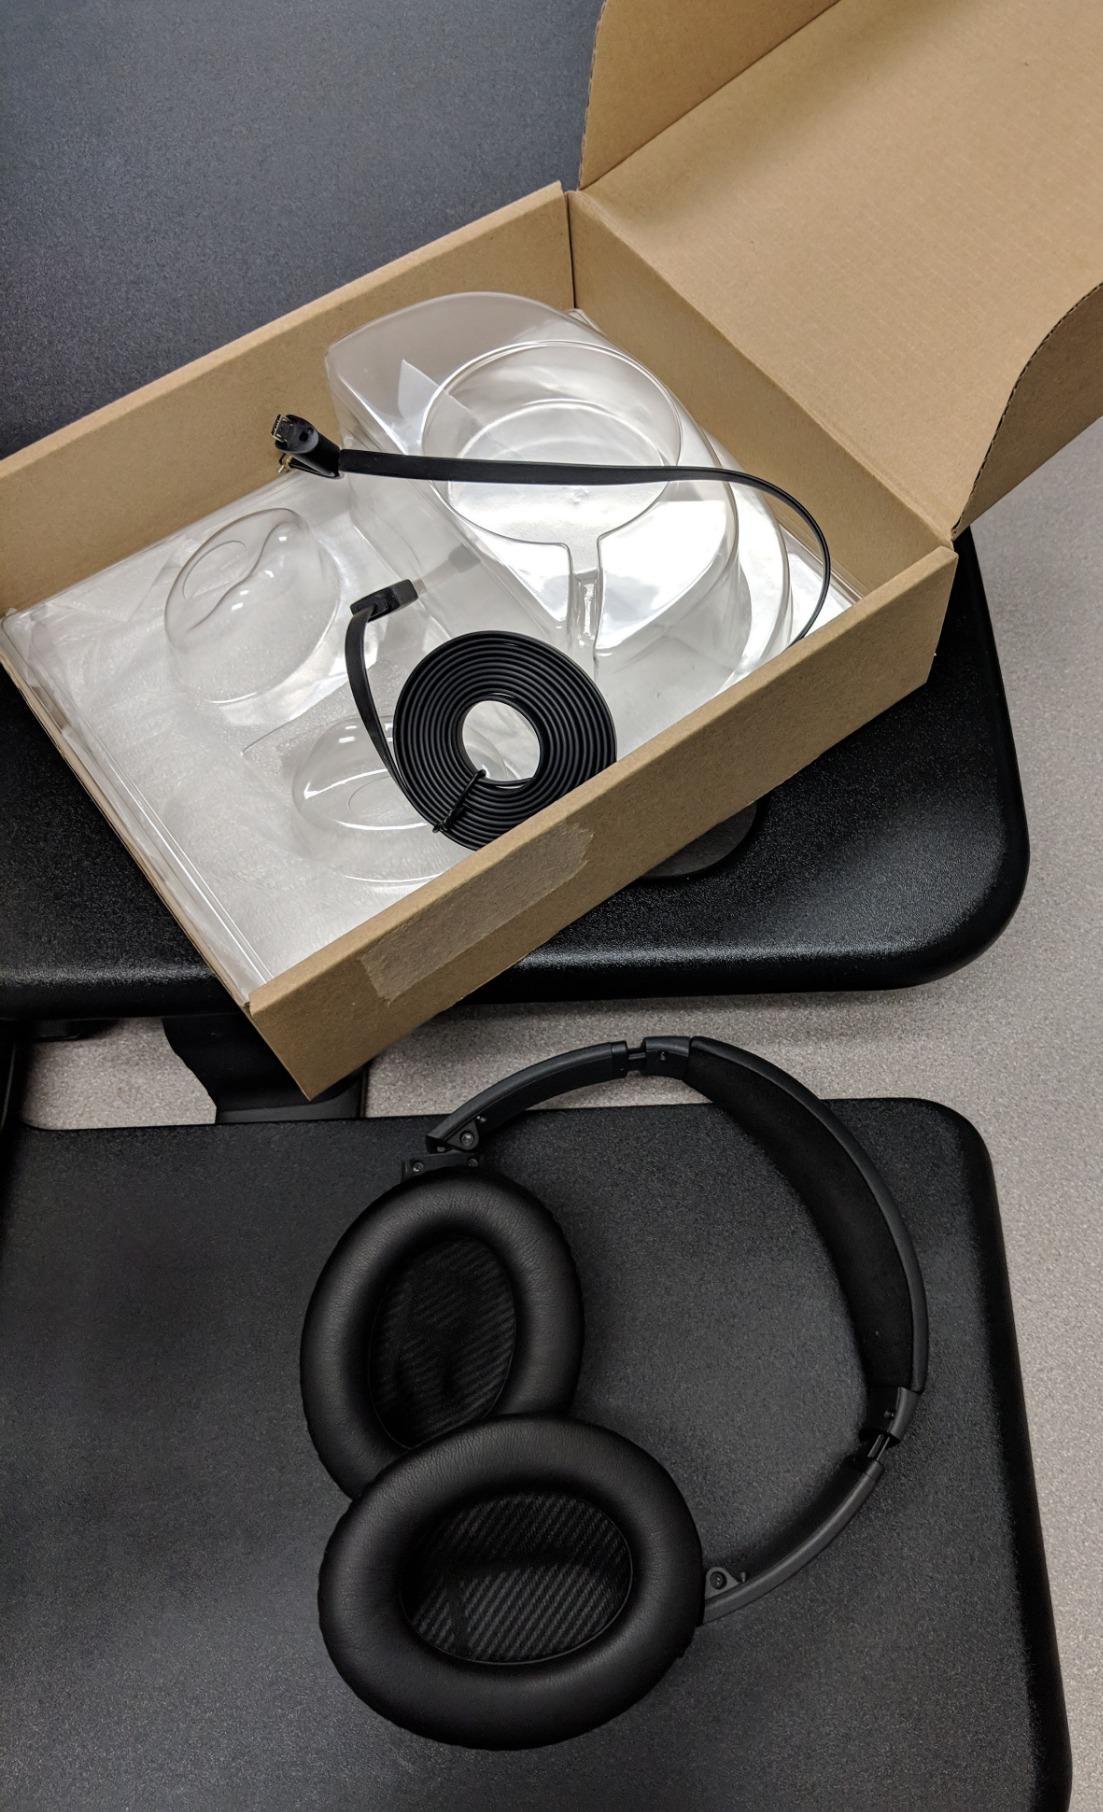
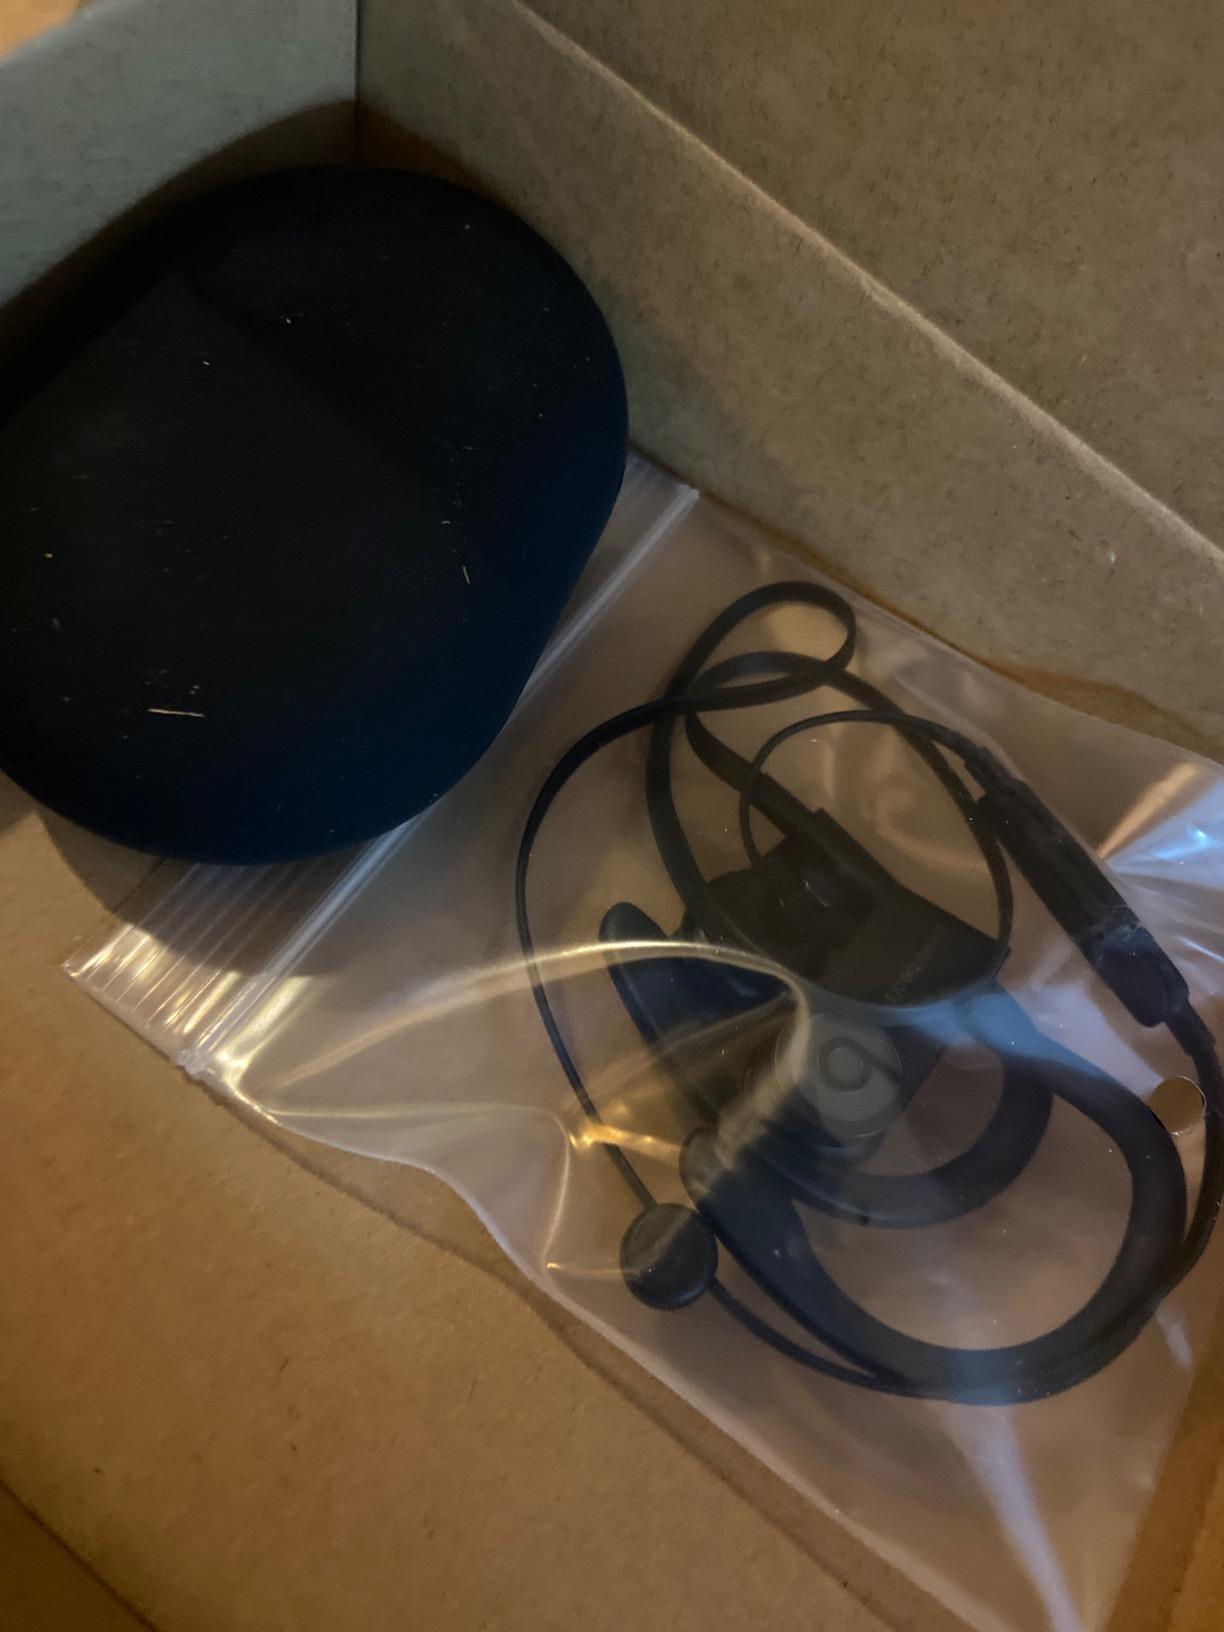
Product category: headphones
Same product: no